Kakkan

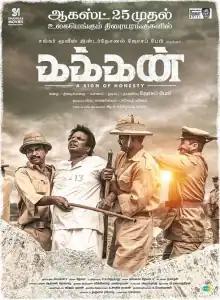
Theatrical release poster

Kakkan is a 2023 Indian Tamil-language biographical film directed by Prabhu Manikkam and starring Joseph Baby and Kumar Manigandan in the lead roles. It is based on the life of politician P. Kakkan, and was released on 25 August 2023.